Ryan Turell

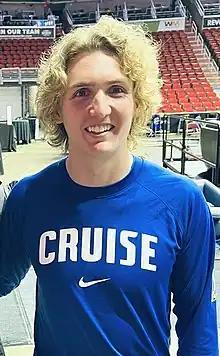

Ryan K. Turell (born February 3, 1999) is an American professional basketball player for Ironi Ness Ziona of the Israeli Basketball Premier League. Turell played college basketball for Yeshiva University in the Skyline Conference. As a senior in 2021–22, he was the highest scorer across all levels of college basketball with 27.1 points per game and was named NABC DIII National Player of the Year, Skyline Conference Player of the Year, and D3hoops.com Region 3 Player of the Year. He led Yeshiva University to one of the longest winning streaks in NCAA Division III men's college basketball history.